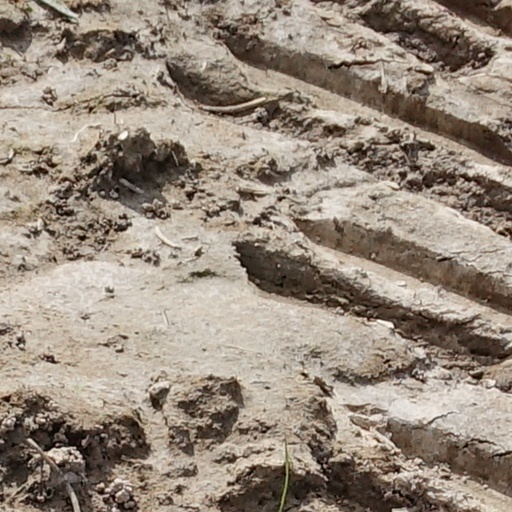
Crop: wheat